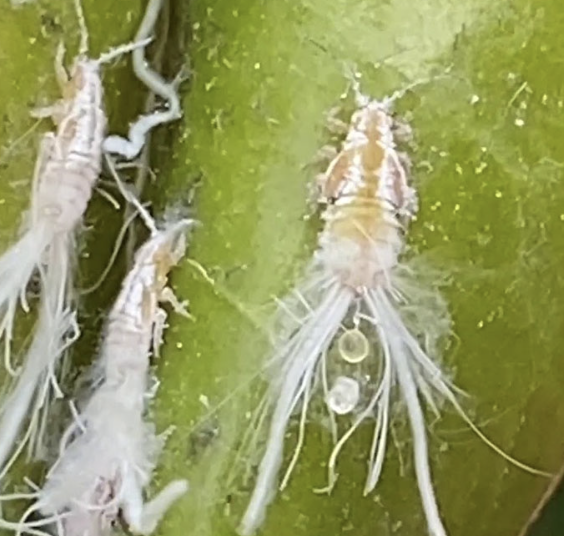
Label: mealybug_infestation